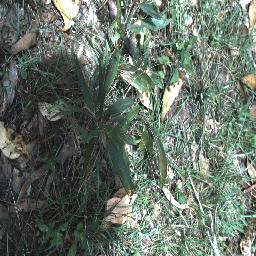
Label: negative